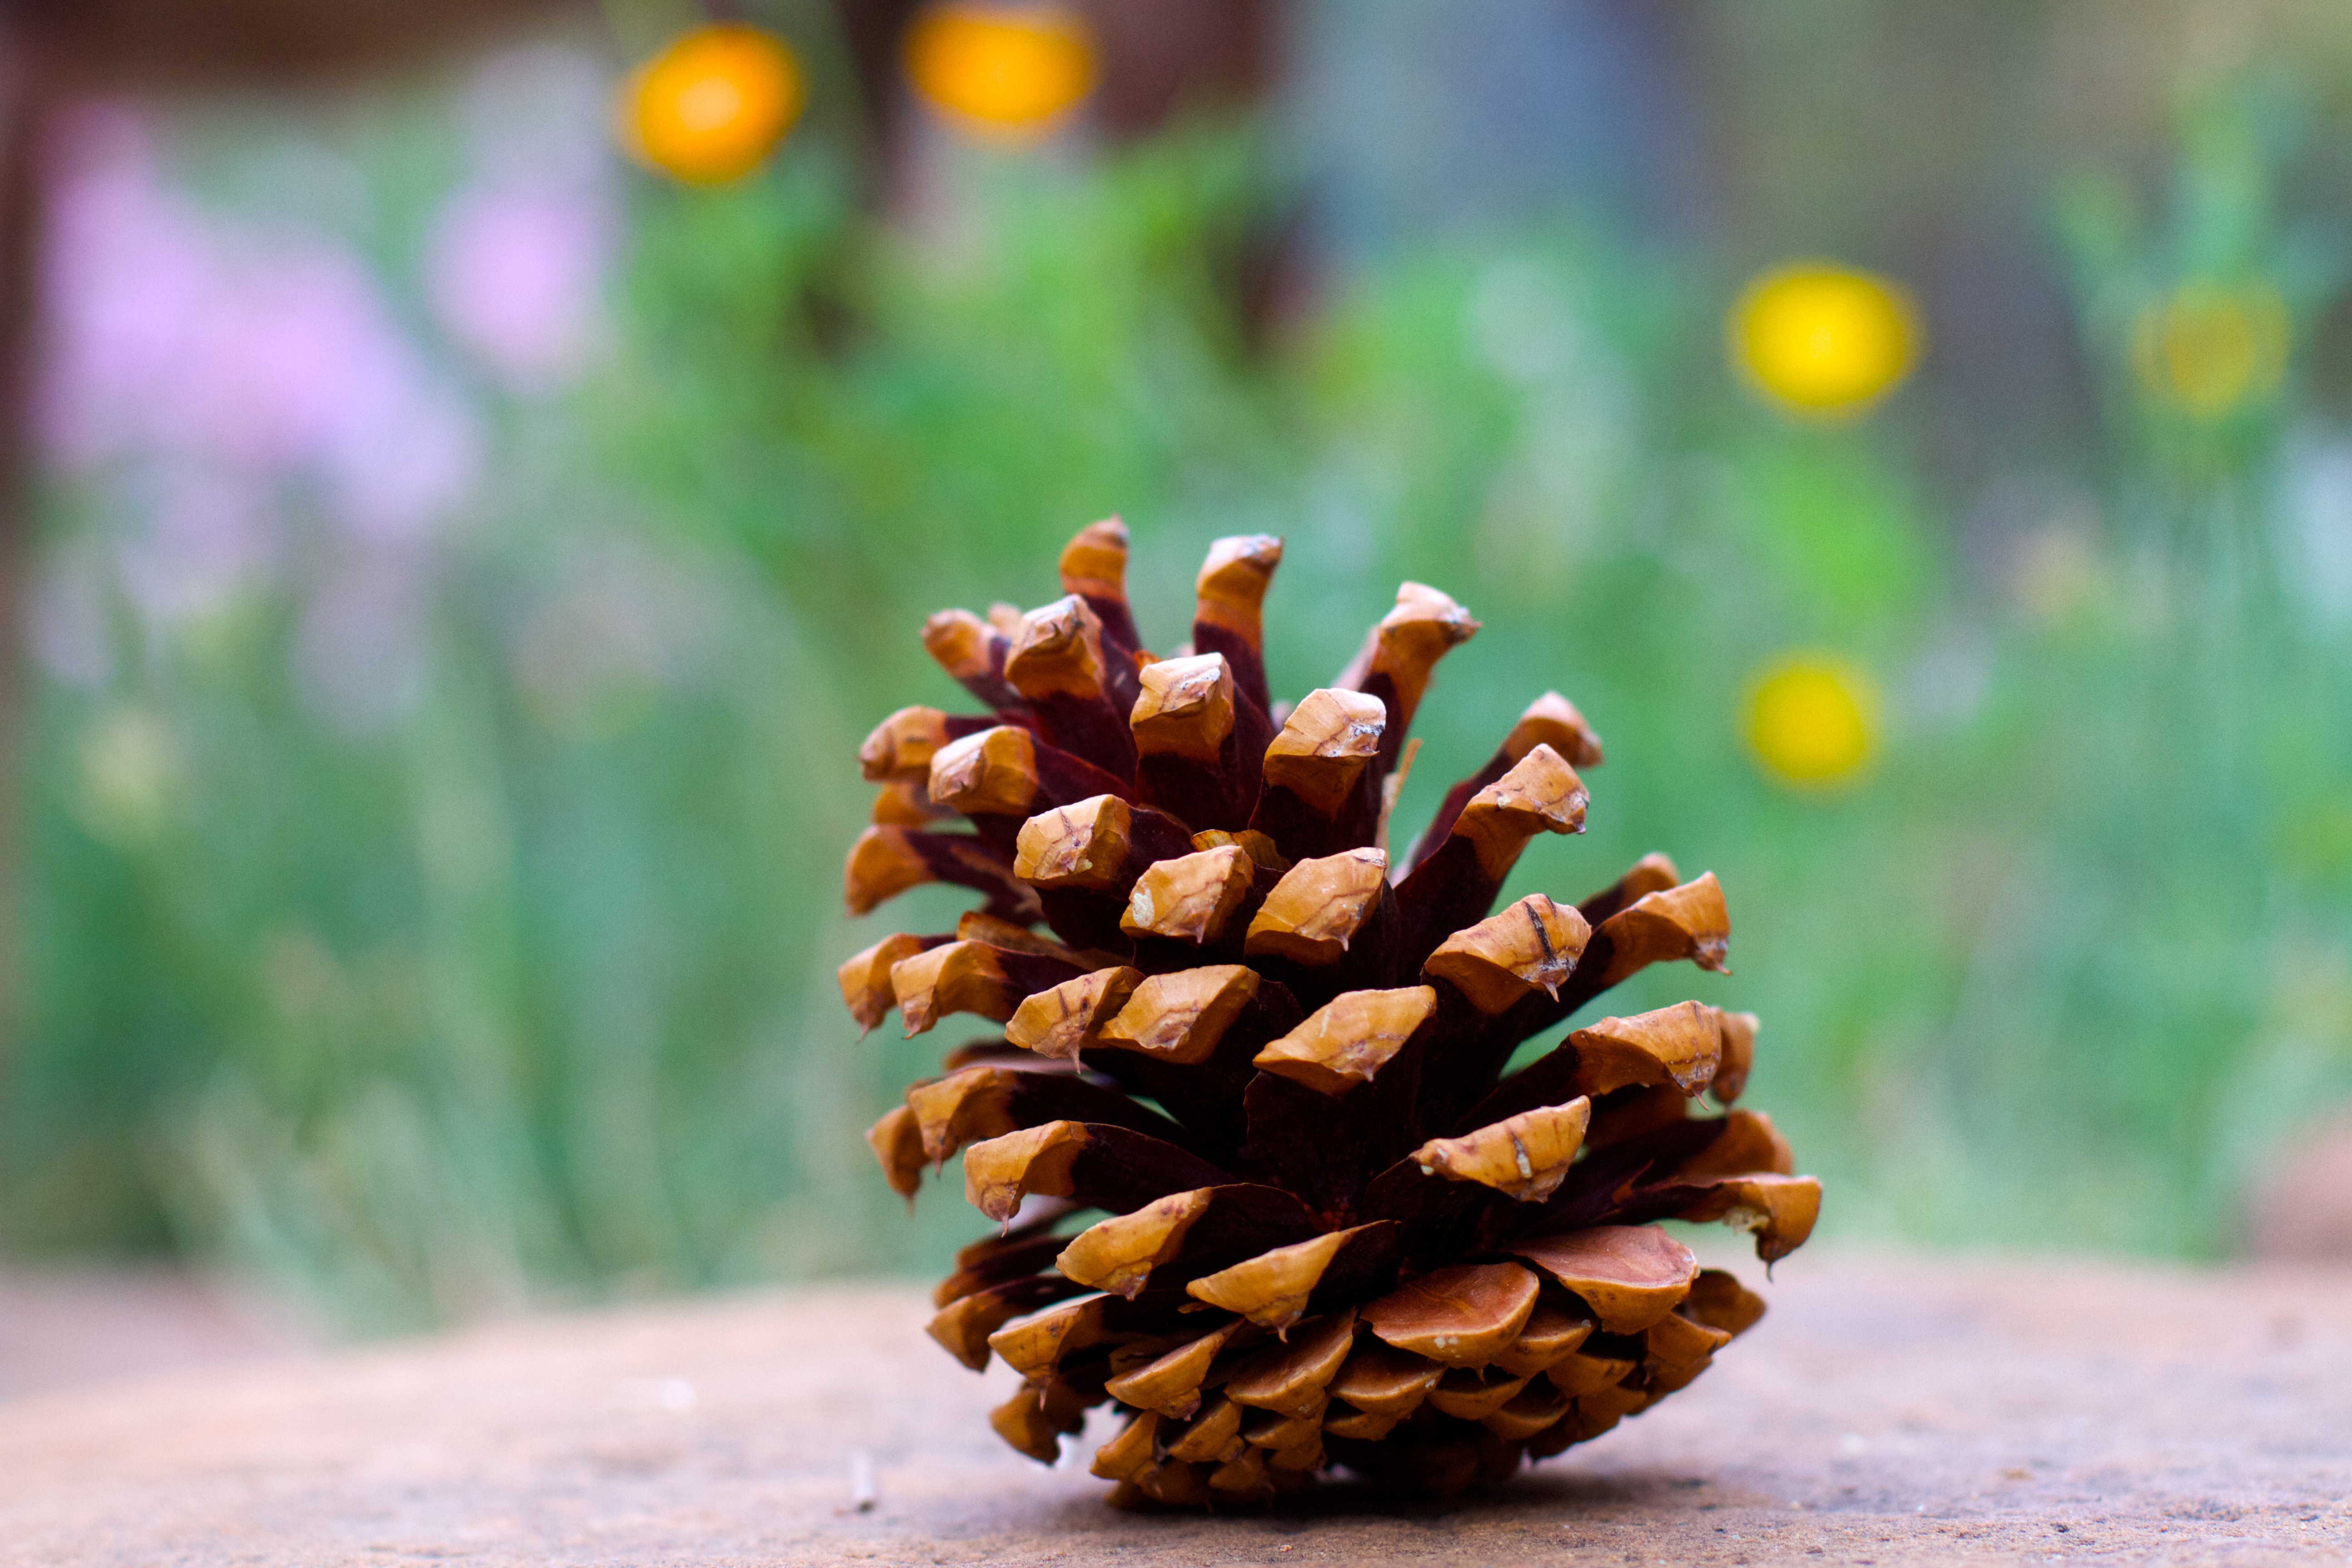
tree, branch, plant, leaf, flower, green, autumn, botany, fir, flora, conifer, close up, spruce, macro photography, woody plant, land plant, conifer cone